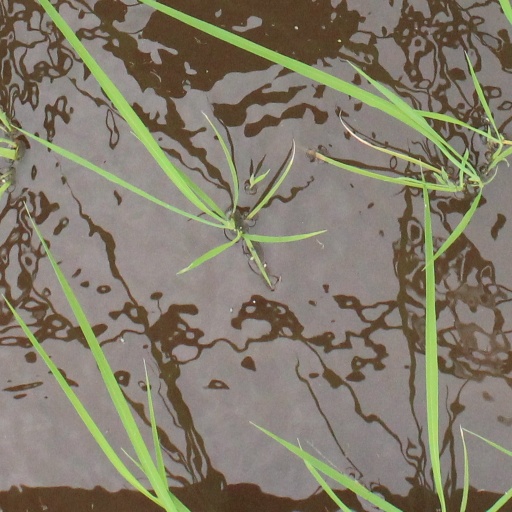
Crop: rice